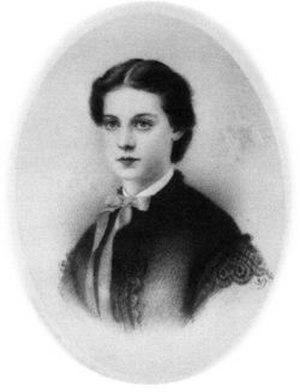
Arabella Yarrington « Belle » Huntington était la seconde épouse de Collis Potter Huntington, un magnat des chemins de fer et un industriel américain, puis la seconde épouse de Henry Edwards Huntington. Réputée comme étant la femme la plus riche d’Amérique, elle est à l’origine de la collection artistique abritée à la Bibliothèque Huntington. Elle a un fils, Archer Milton Huntington.